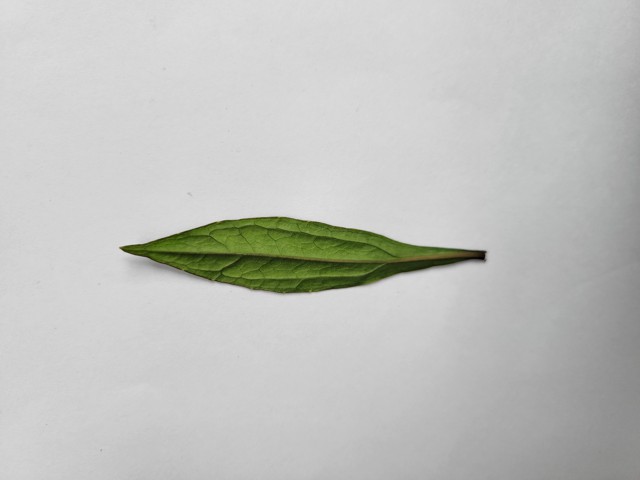
Plant: ayapan